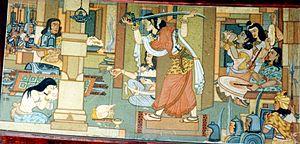
Beohar Rammanohar Sinha est un artiste indien connu pour ses illustrations du manuscrit original de la Constitution de l'Inde, dont la page de préambule, qui en fait l'une des plus belles Constitutions du monde. Il est aussi connu comme ambassadeur culturel de l'Inde ayant diffusé l'art indien dans l'Extrême-Orient, et a apporté l'art oriental en Inde.